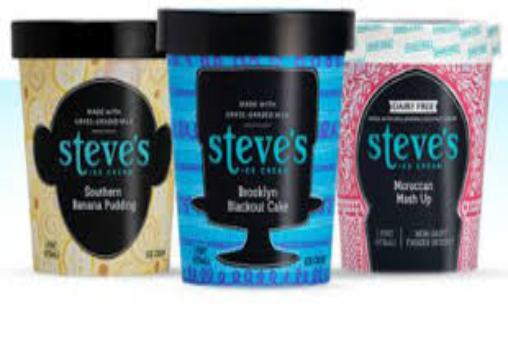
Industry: Food